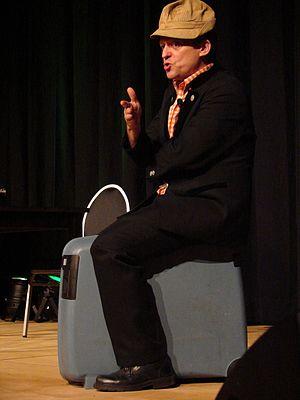
Frank-Markus Barwasser est un humoriste et journaliste allemand.